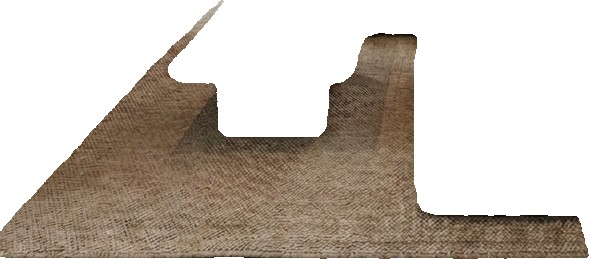
Surface category: rug